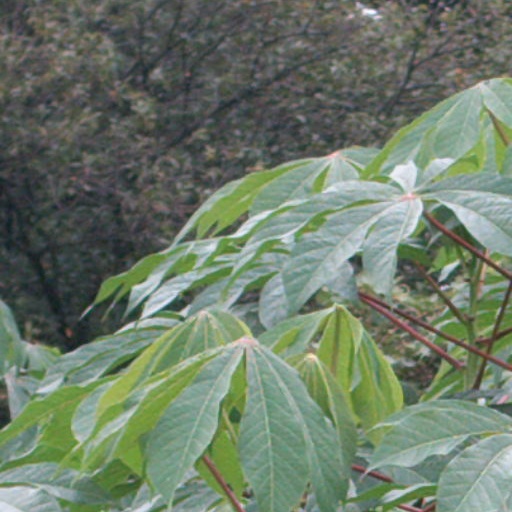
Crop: cassava